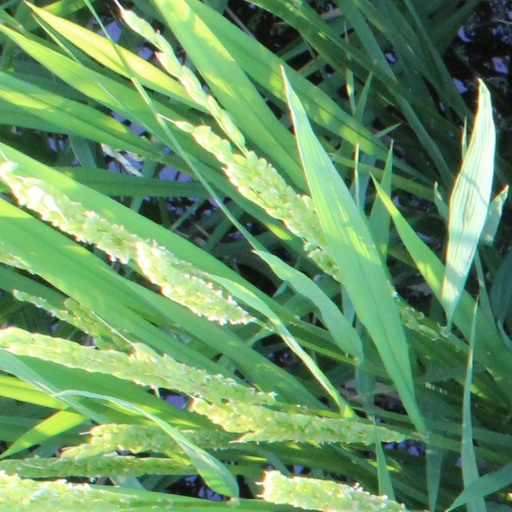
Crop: rice